Bishōjo Senshi Sailor Moon S: Jōgai Rantō!? Shuyaku Sōdatsusen

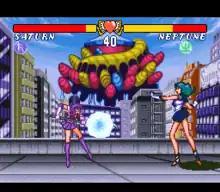
"SuperS: Zenin Sanka!! Shuyaku Sōdatsusen" screenshot showcasing a match between Sailor Saturn and Sailor Neptune.

"Bishōjo Senshi Sailor Moon S: Jōgai Rantō!? Shuyaku Sōdatsusen" is a fighting game similar to "Street Fighter II" and "Mortal Kombat" set in Naoko Takeuchi's "Sailor Moon" shōjo manga and anime series, taking place during the third season of the anime series after "Sailor Moon R". In the game, players control either one of the eight high school girls who represent the celestial bodies of the solar system who are led by the titular Sailor Moon. One day, the girls become frustrated with Sailor Moon's leadership and they stage a fighting tournament to determine who is the best and should be the leader of the group. Players determine who is the best in a staged tournament by fighting against other characters in 1-on-1 matches and the fighter who manages to deplete the health bar of the opponent wins the first bout and the first to win two bouts becomes the winner of the match.